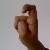
The image shows a hand gesture representing the letter 'X' in Indian Sign Language.